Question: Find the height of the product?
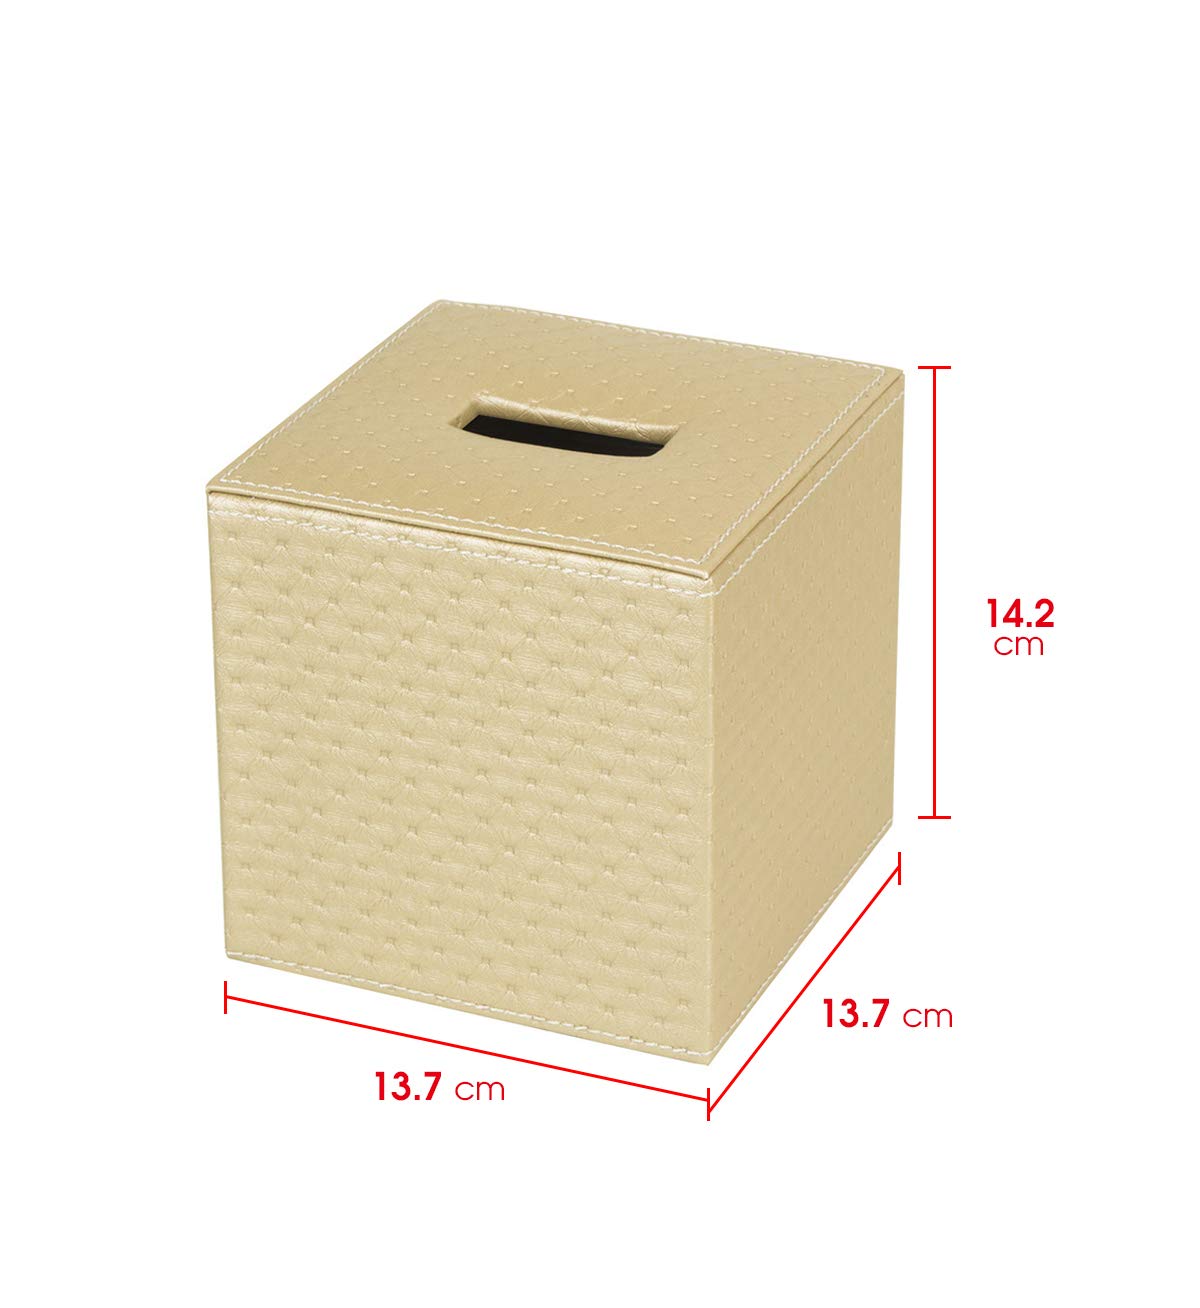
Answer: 14.2 centimetre